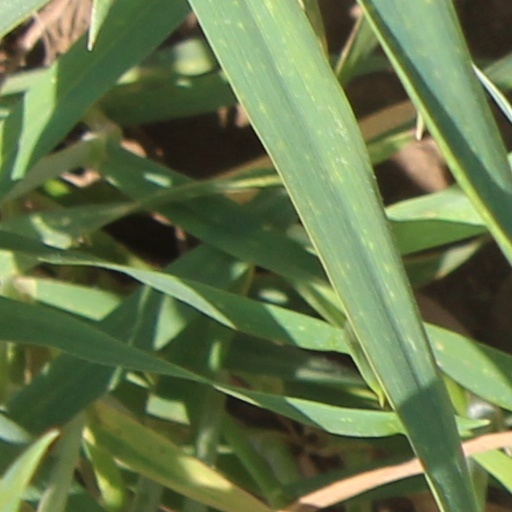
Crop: wheat